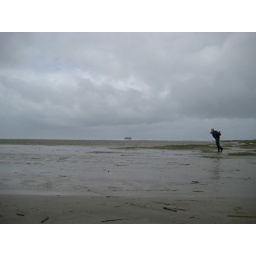
that young boy was literally walking in a 35 degree angle measured from the vertical